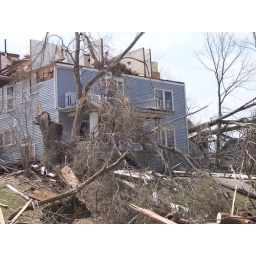
Another Iowa Ave house that was ruined by the storm. The yard is FULL of fallen trees and debris.